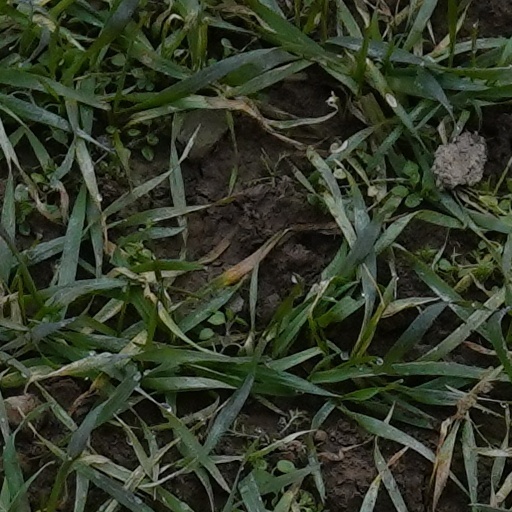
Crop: wheat